John Vincent (composer)

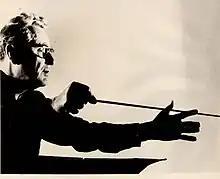
EPSON MFP image

Vincent was born in Birmingham, Alabama, and studied at the New England Conservatory of Music under Frederick Converse and George Chadwick graduating with a diploma in 1927. He continued his studies at George Peabody College where he earned a bachelor's and a master's degree followed by doctoral studies at Harvard University from 1933 to 1935. While at Harvard studying under Walter Piston he won the John Knowles Paine Traveling Fellowship for two years of study with Nadia Boulanger. He was able to study original manuscripts of all classical composers at the Bibliothèque nationale de France (French National Library). After transferring to Cornell University he earned his PhD in 1942. Made field recordings for Library of Congress with Alan Lomax, using Fairchild machine to preserve notables of the old South. Vincent was head of the music department at Western Kentucky University from 1937 to 1945 and Schoenberg's successor as professor of composition at UCLA, a position he held from 1946 to 1969. He surveyed music schools to create UCLA's state-of-art music building and Schoenberg Hall.